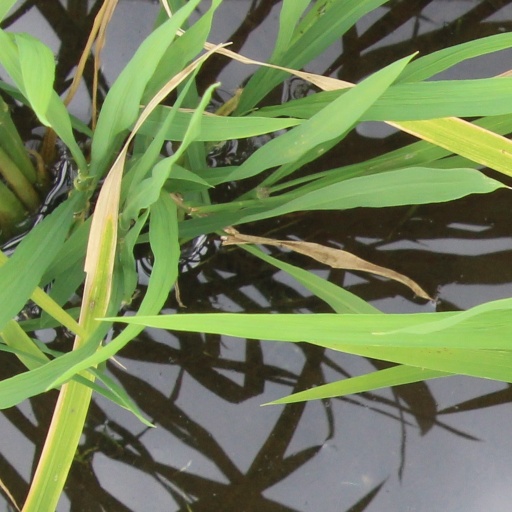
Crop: rice